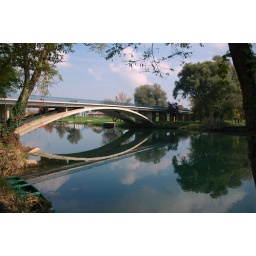
panorama, bridge over river Korana, Karlovac, Croatia